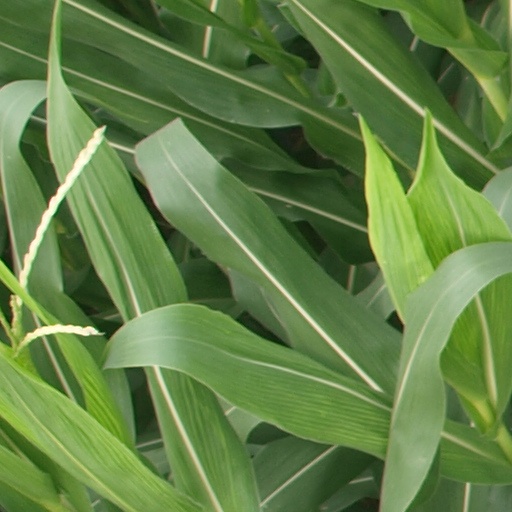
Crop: maize; corn